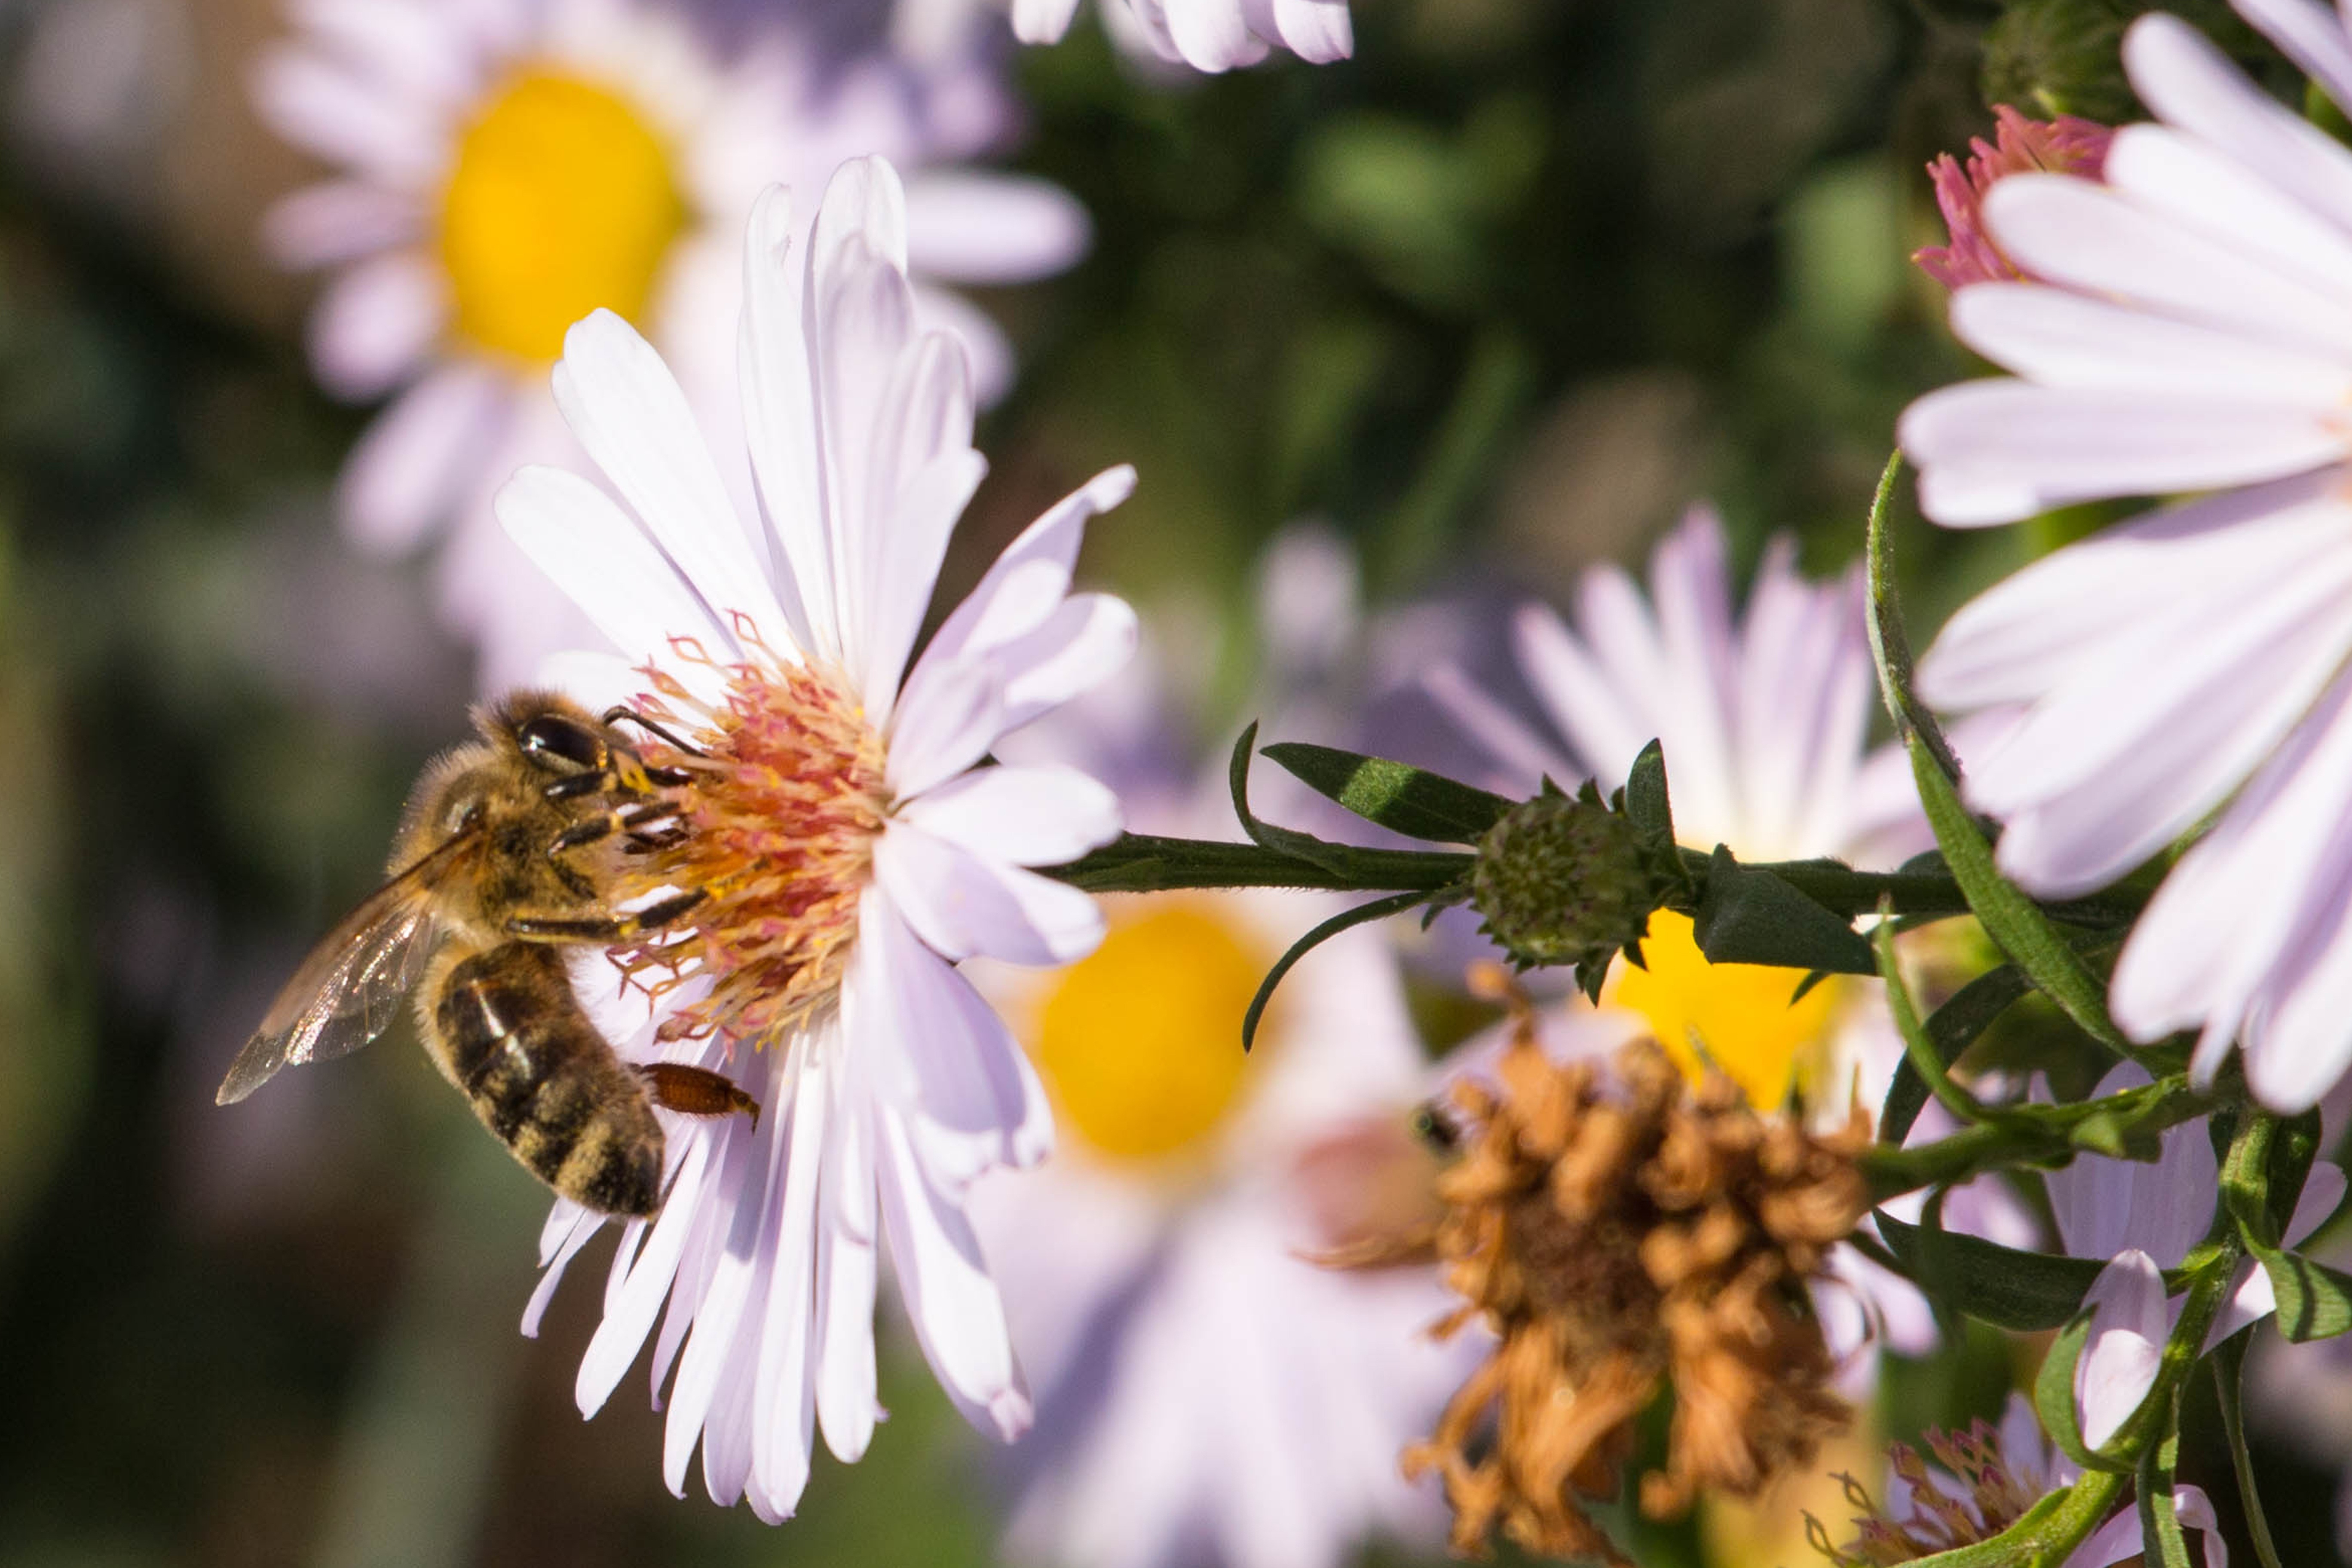
nature, blossom, plant, white, meadow, flower, purple, petal, bloom, animal, pollen, spring, insect, macro, autumn, botany, blue, butterfly, garden, close, flora, fauna, invertebrate, wildflower, flowers, close up, violet, bright, bee, beautiful, nectar, autumn flowers, macro photography, asters, garden plant, fall asters, flowering plant, honey bee, daisy family, herbstaster, pollinator, inflorescences, land plant, membrane winged insect, winter aster